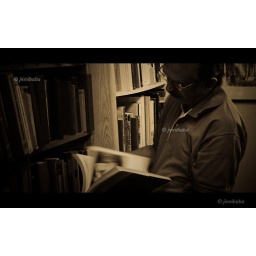
My dad browsing through the painting books in a local library which sells used books. Bookworm Library, Cranberry, NJ